Amtsgericht

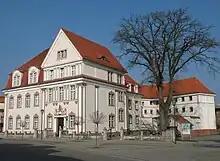
The "Amtsgericht" in Zehdenick

An Amtsgericht (Local Court) in Germany is an official court. These courts form the lowest level of the 'ordinary jurisdiction' of the German judiciary (German "Ordentliche Gerichtsbarkeit"), which is responsible for most criminal and civil judicial matters.